Question: Please indicate a possible affordance area of the baseball bat that can be used for holding
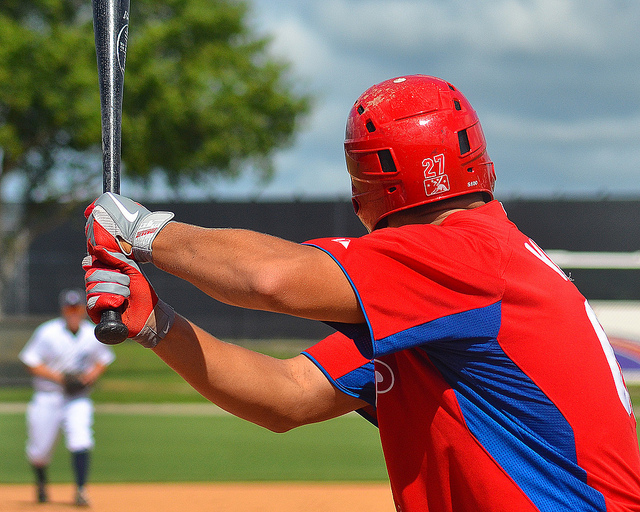
Answer: [80.281, 186.386, 155.509, 333.474]